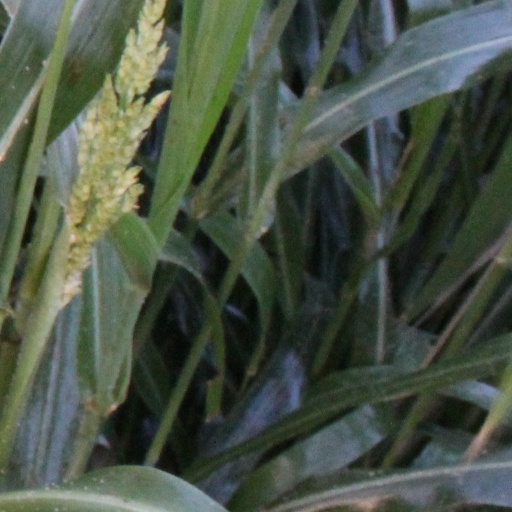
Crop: sorghum